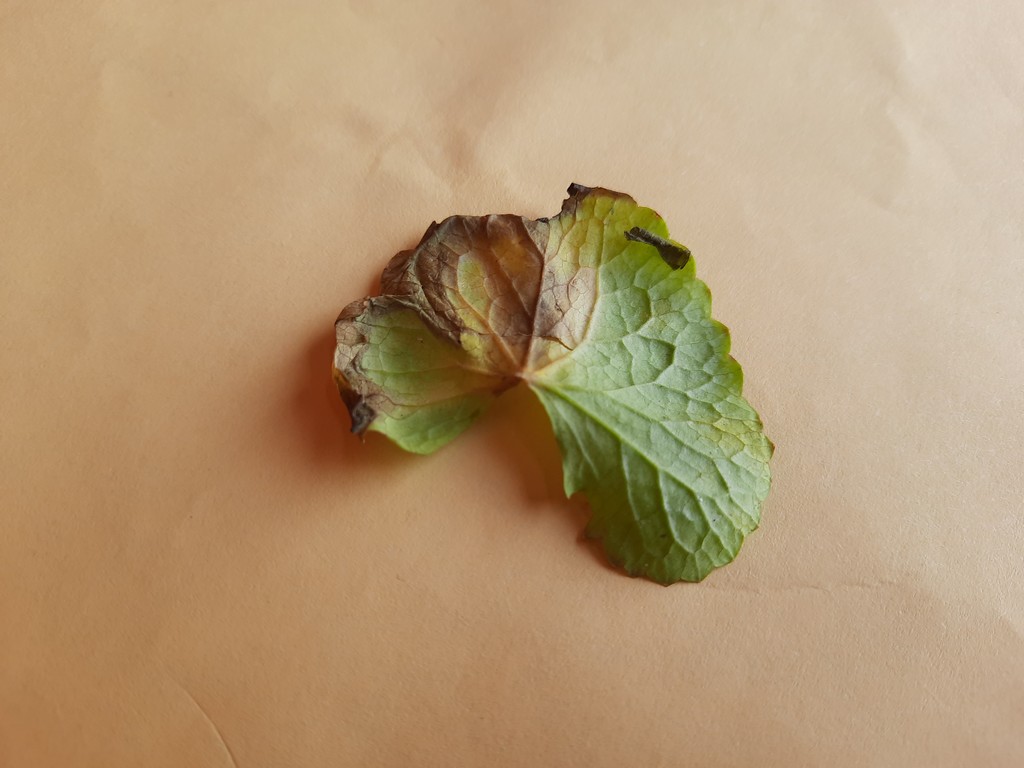
Label: Unhealthy